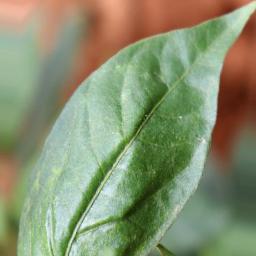
Label: healthy